Pasquale del Pezzo

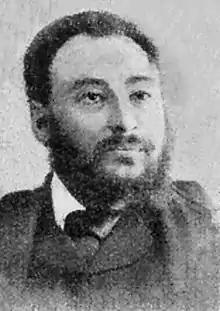
Pasquale Del Pezzo

Pasquale del Pezzo, Duke of Caianello and Marquis of Campodisola (2 May 1859 – 20 June 1936), was an Italian mathematician.